Slagle Ridge

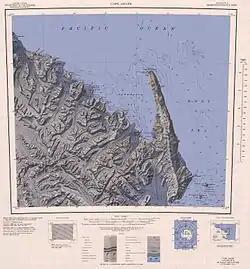
Slage Ridge in southeast

The Slagle Ridge extends northwest-southeast between the Slone Glacier and Burnette Glacier, both tributaries of the Moubray Glacier, which flows down the west side of the Adare Peninsula. The Murray Glacier originates to the north of the ridge.